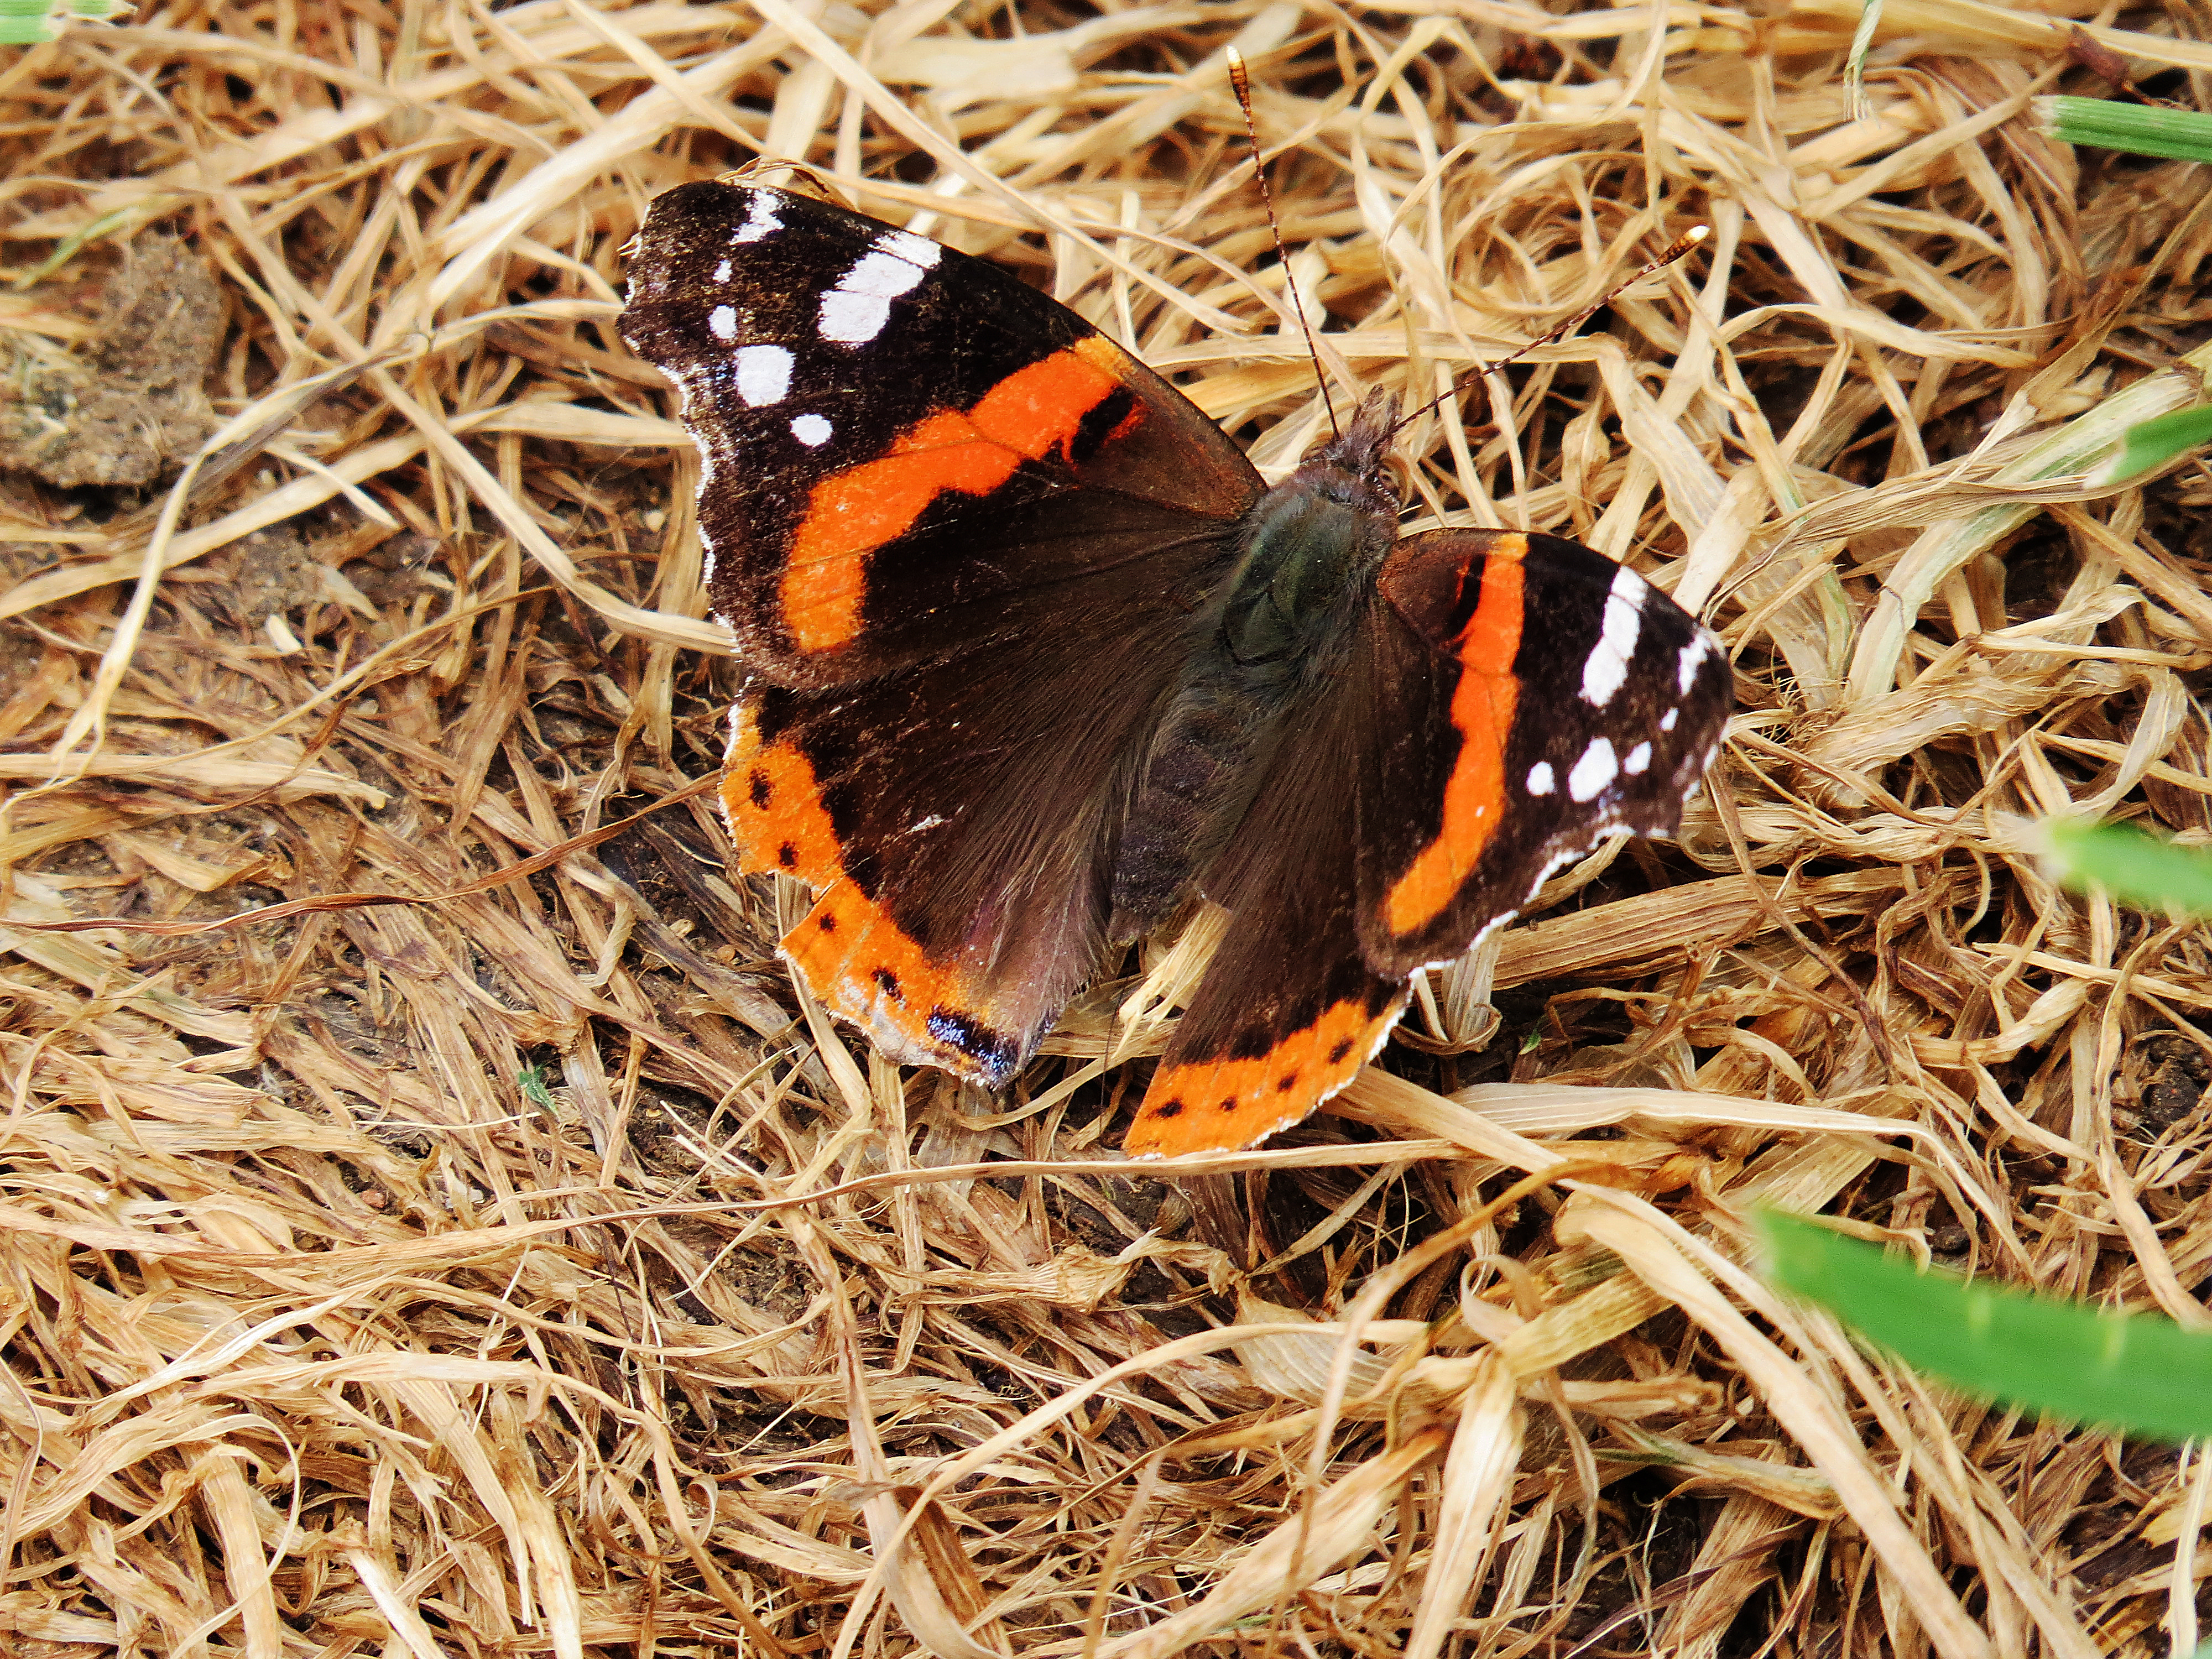
grass, leaf, wildlife, insect, butterfly, fauna, invertebrate, uk, peterborough, macro photography, moths and butterflies